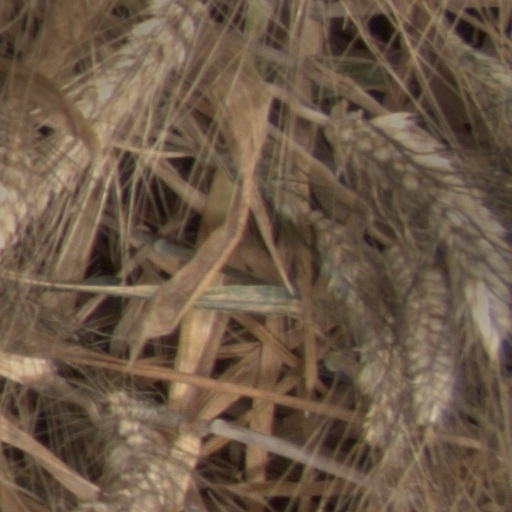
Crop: wheat